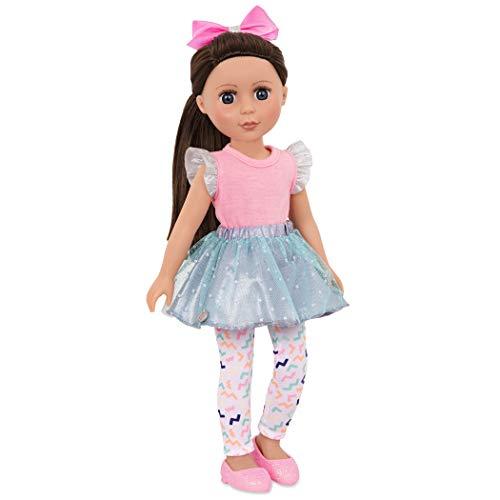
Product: Glitter Girls Dolls by Battat - Candice 14" Poseable Fashion Doll - Dolls for Girls Age 3 & Up
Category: Toys & Games | Dolls & Accessories | Dolls
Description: Collect them all Discover all of your favorite glitter Girls dolls, outfits, clothes, and accessories including the equestrian collection with 14-inch horses and stable.
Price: $20.95
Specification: ProductDimensions:4.5x3.5x15.5inches|ItemWeight:1pounds|ShippingWeight:1.45pounds(Viewshippingratesandpolicies)|DomesticShipping:ItemcanbeshippedwithinU.S.|InternationalShipping:ThisitemcanbeshippedtoselectcountriesoutsideoftheU.S.LearnMore|ASIN:B07CCXW1GS|Itemmodelnumber:GG51053Z|Manufacturerrecommendedage:36months-8years